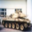
Label: tank